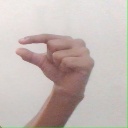
अक्षर: ग